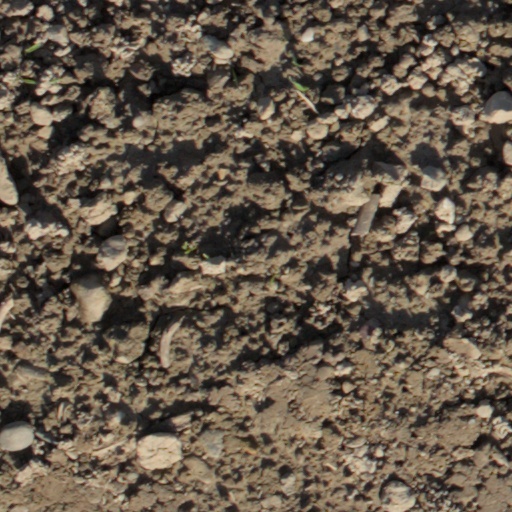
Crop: wheat